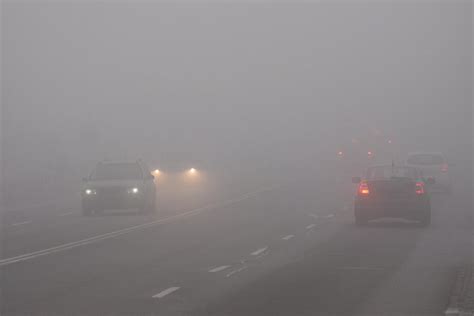
Weather: foggy or hazy